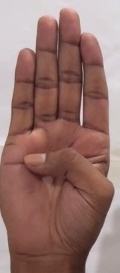
ASL sign: B